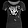
Label: T - shirt / top